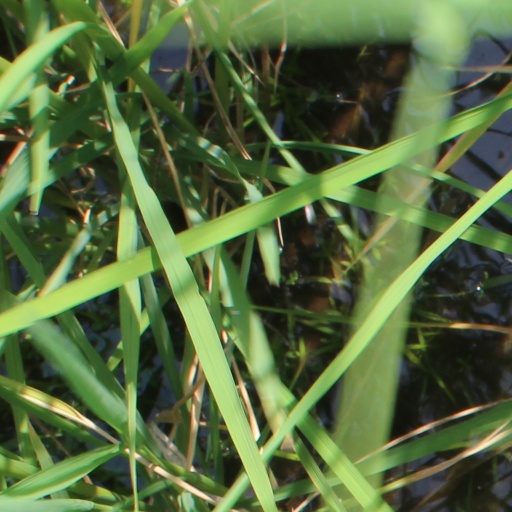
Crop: rice